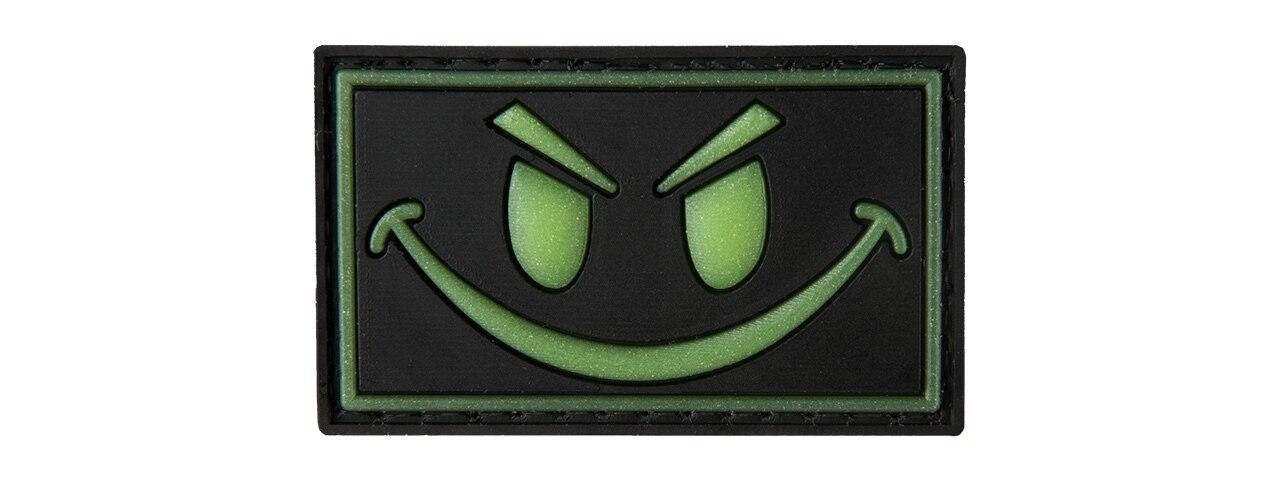
G-Force Glow-In-The-Dark Sinister Smile PVC Morale Patch, Black
Brand: airsoft station
Add more character to your airsoft gear with these high quality patches, available in a wide variety of sizes, colors, and designs. These patches can easily be attached to a players vest or pack thanks for the velcro backing on each patch.
Category: Arts & Entertainment > Hobbies & Creative Arts > Arts & Crafts > Art & Crafting Materials > Embellishments & Trims > Appliques & Patches